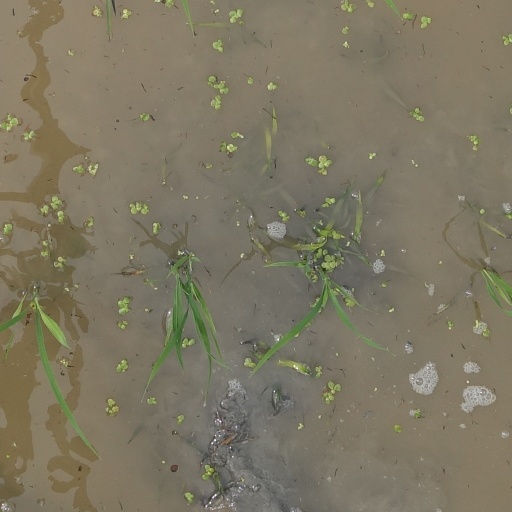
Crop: rice